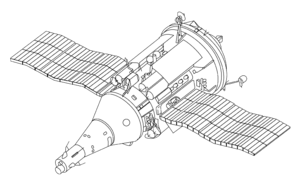
Protonraket
TKS/VA rumfartøj
Protonraketten er den største raket der benyttes af den Føderale russiske rumfartsorganisation. Den har en succesrate på 98%, men da den kun opsendes fra Bajkonur Kosmodromen, kan den ikke udnytte Jordens rotationshastighed så godt, som raketter opsendt fra lavere breddegrader.